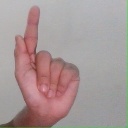
अक्षर: ळ